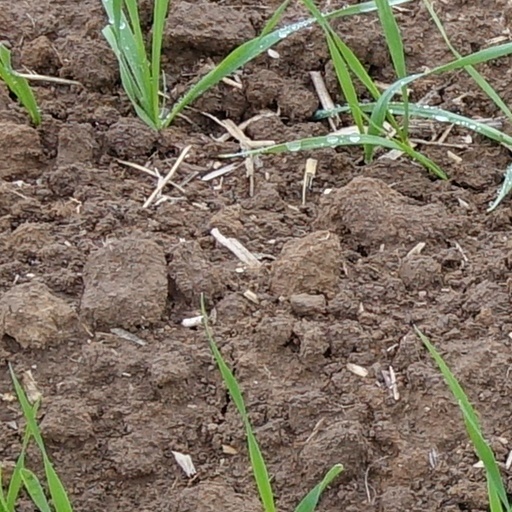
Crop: wheat